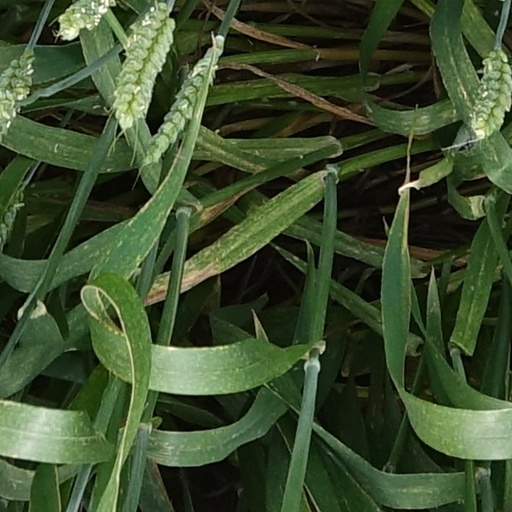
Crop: wheat